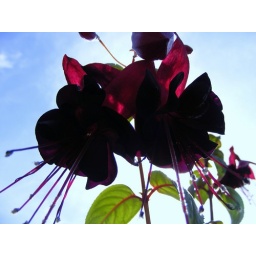
against the blue sky